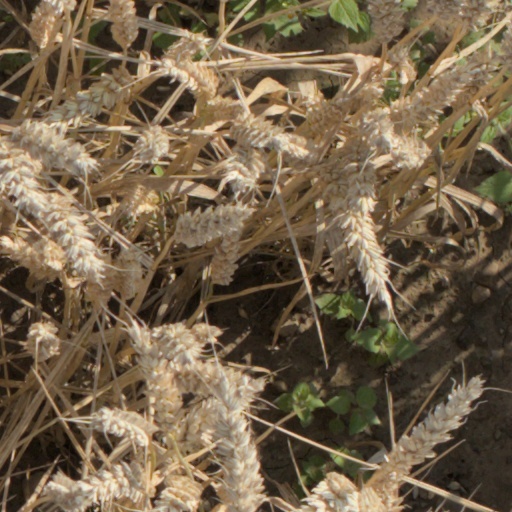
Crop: wheat